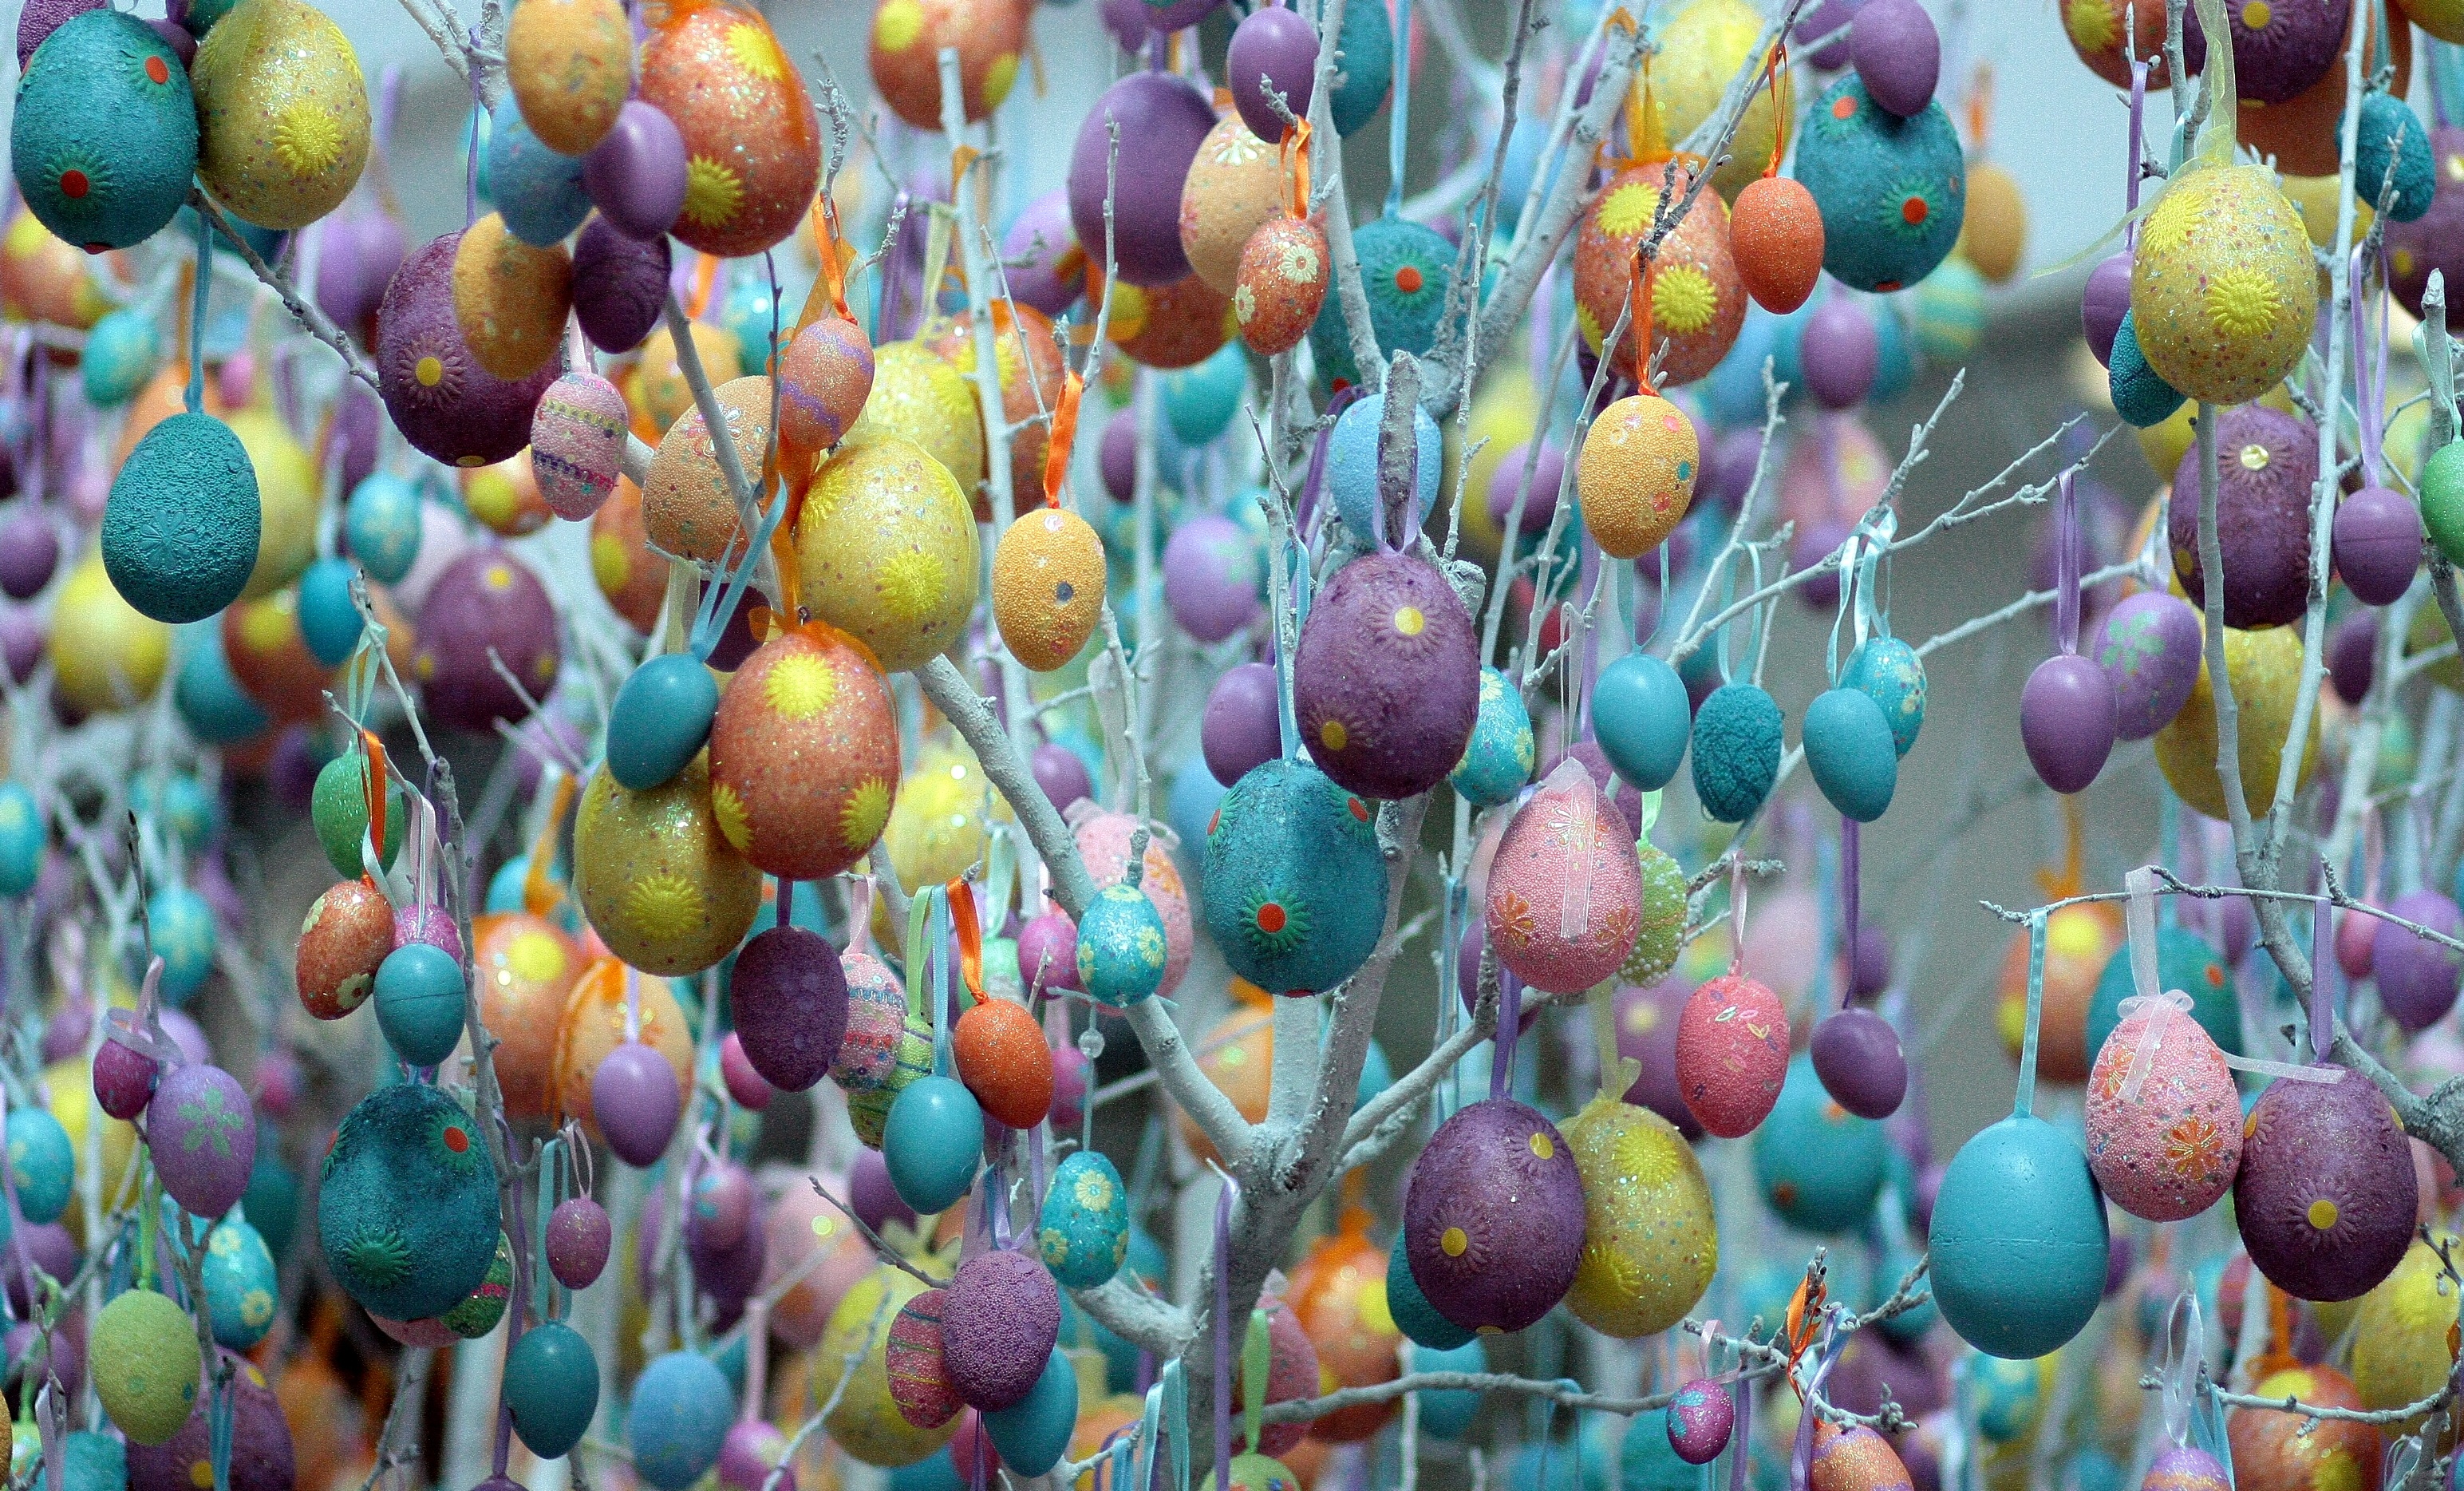
flower, food, produce, color, coral, coloring, eggs, easter